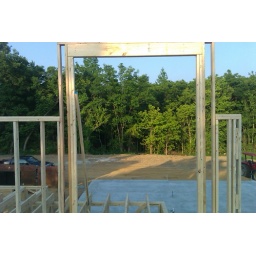
Big window in Master bedroom